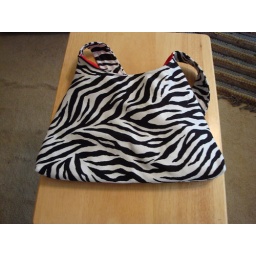
Small shoulder bag in zebra print with red lining.